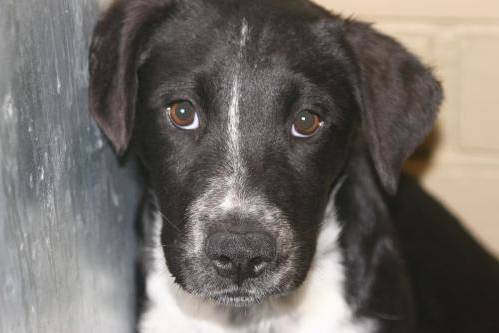
Label: dog